Ulrich Hahnen

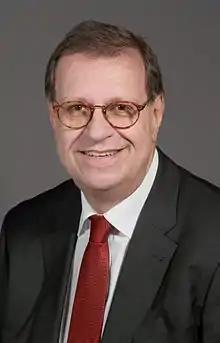
Hahnen in November 2013.

Ulrich Hahnen (10 May 1952 – 10 January 2016) was a German politician for the Social Democratic Party (SPD). He served as a deputy of the Landtag of North Rhine-Westphalia from 2010 until his death. In 1994, he became a member of the City Council of Krefeld, North Rhine-Westphalia.